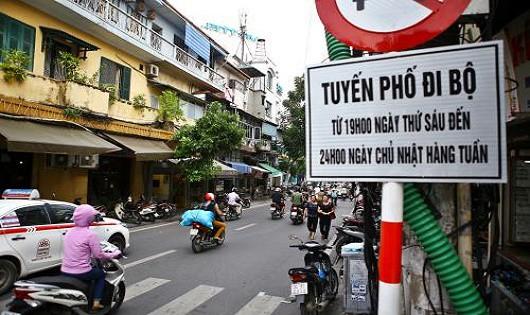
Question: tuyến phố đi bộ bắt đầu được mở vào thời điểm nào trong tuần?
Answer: lúc 19 h 00 ngày thứ sáu